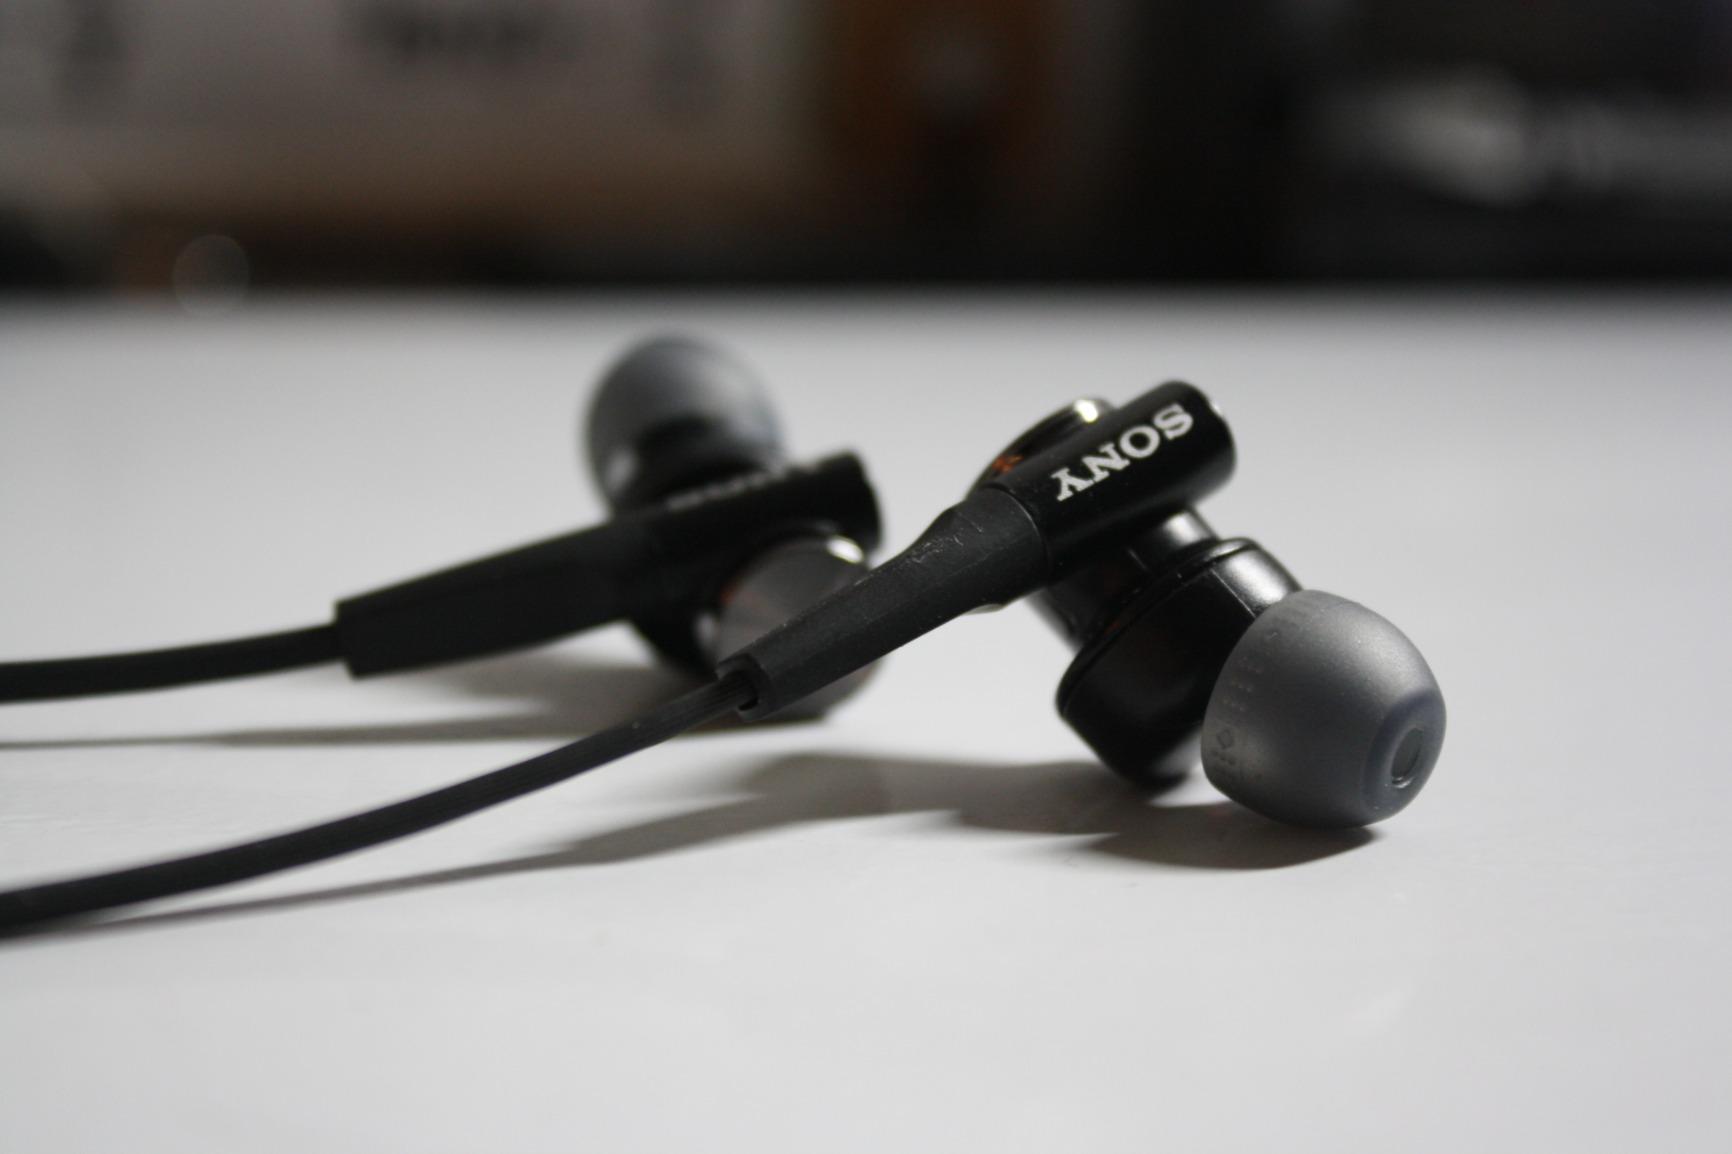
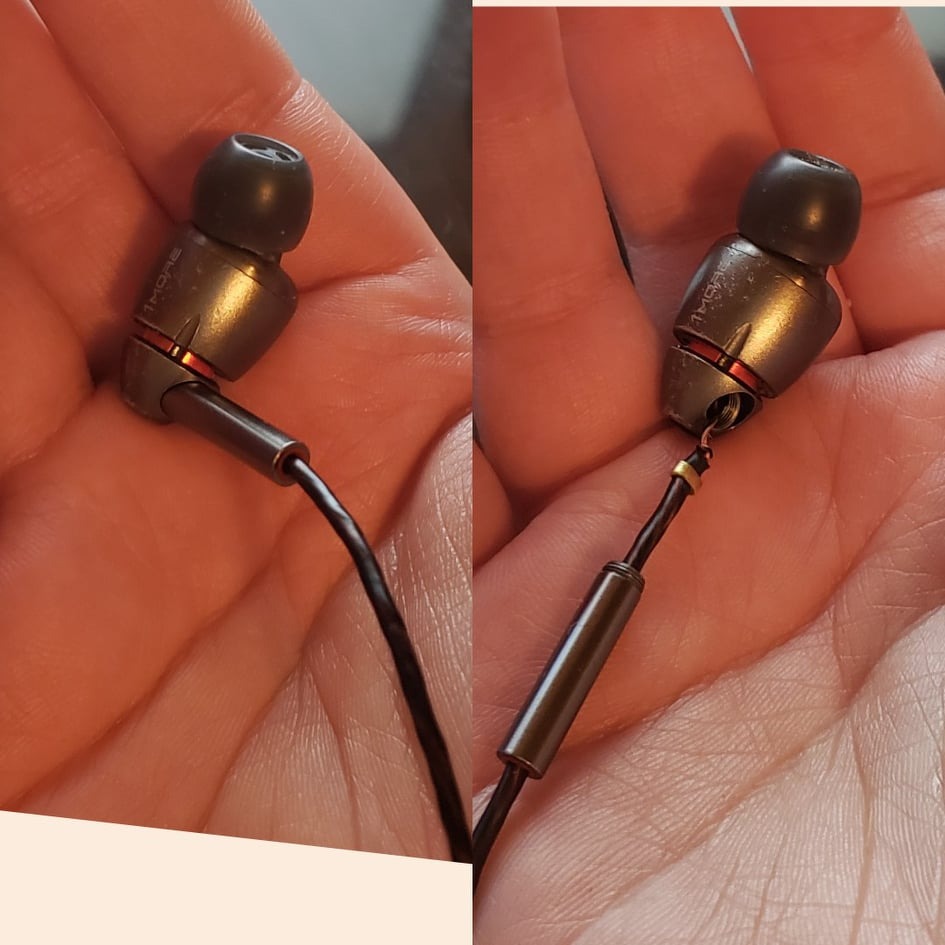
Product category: headphones
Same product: no